Snježana Kordić

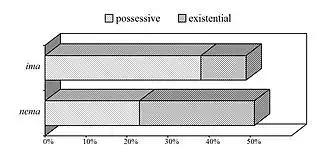
Existential clauses (Kordić)

Snježana Kordić's main focal points in research and teaching are grammar, syntax, discourse analysis, text linguistics, textual cohesion, pragmatics, lexicology, corpus linguistics, quantitative linguistics, critical linguistics, sociolinguistics and language policy. She has authored over 150 linguistic publications, including textbooks, a grammar book, and three monographs, which have been translated into English, German or Spanish. Each of her books on syntactic issues has gotten more positive reviews from around the world than any other linguistic book published in Croatia.